Oak Hill Cemetery (Lewistown, Illinois)

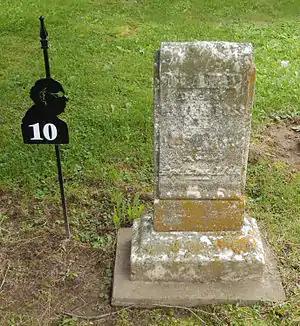
Silhouette of Edgar Lee Masters beside the gravestone of Mary Ross ("Mary McNeely" in Masters' "Anthology").

Oak Hill Cemetery provided the inspiration for Edgar Lee Masters' "Spoon River Anthology," and many of the characters in this work have been linked to individuals interred in the cemetery. Oak Hill Cemetery is often referred to as "The Hill," in reference to the first section of Masters' "Anthology."